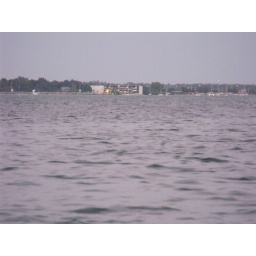
the lights of the Gulfport Fishing Pier in front of the boat storage building